Lichen morphology

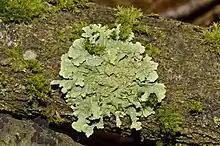
Caperat lichen "Flavoparmelia caperata" ("Parmelia caperata") on a branch of a tree

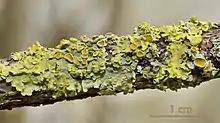
"Xanthoria parietina" Common orange lichen

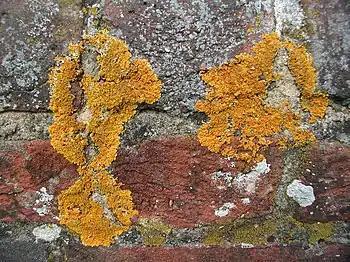
Crustose lichens on a wall

Lichen morphology describes the external appearance and structures of a lichen. These can vary considerably from species to species. Lichen growth forms are used to group lichens by "vegetative" thallus types, and forms of "non-vegetative" reproductive parts. Some lichen thalli have the aspect of leaves (foliose lichens); others cover the substrate like a crust (crustose lichens) ("illustration, right"), others such as the genus "Ramalina" adopt shrubby forms (fruticose lichens), and there are gelatinous lichens such as the genus "Collema".